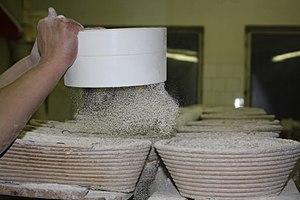
Le pain est l'aliment de base traditionnel de nombreuses cultures. Il est fabriqué à partir des ingrédients qui sont la farine et l'eau. Il contient généralement du sel. D'autres ingrédients s'ajoutent selon le type de pain et la manière dont il est préparé culturellement. Lorsqu'on ajoute le levain ou la levure, la pâte du pain est soumise à un gonflement dû à la fermentation.